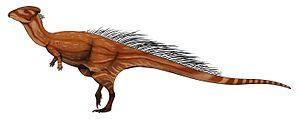
Wannanosaurus est un genre éteint de tout petits dinosaures pachycéphalosaures du Crétacé supérieur, soit il y a environ 80 Ma. Il a été découvert dans la formation de Xiaoyan en Chine, province de l'Anhui, région du Wannan.